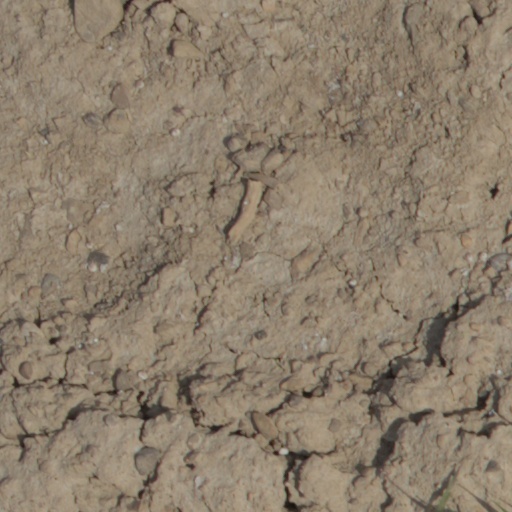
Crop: wheat